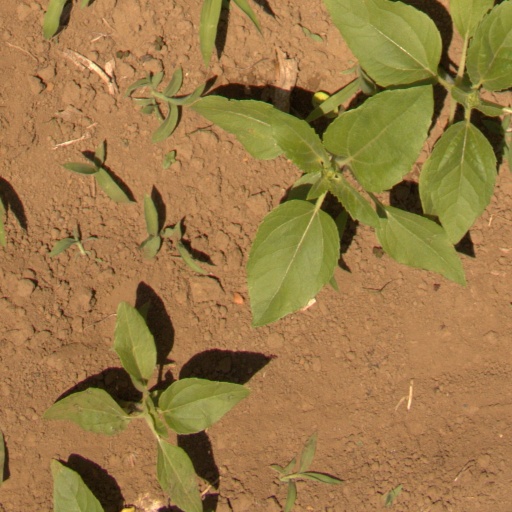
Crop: Jerusalem artichoke